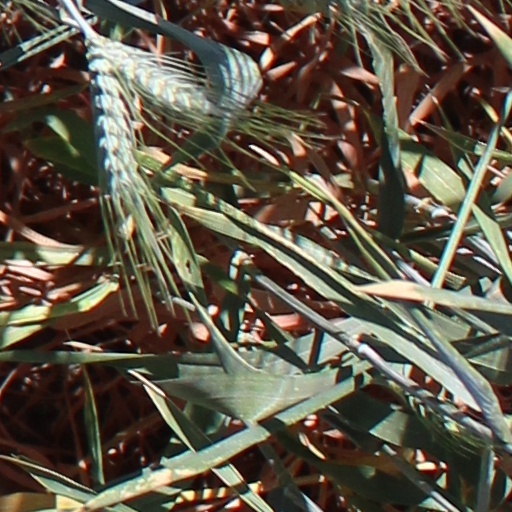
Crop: wheat